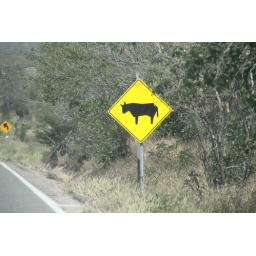
Something you don't see everyday, cow crossing signs in the open road...